Godfrey Rhodes

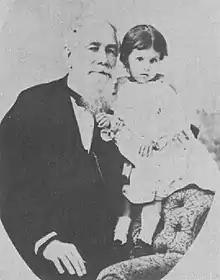
Godfrey Rhodes and daughter

Godfrey Rhodes (March 8, 1815 – September 8, 1897) was a royal advisor on the Privy Councils of State to Hawaiian monarchs Kamehameha V, Lunalilo, Kalākaua and Liliʻuokalani. He was both vice president and president of the legislative assemblies of the Kingdom of Hawaii.